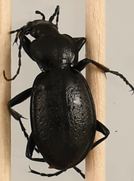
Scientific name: Carabus taedatus
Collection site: Niwot Ridge NEON (NIWO), plot NIWO_013